Kandy Esala Perahera

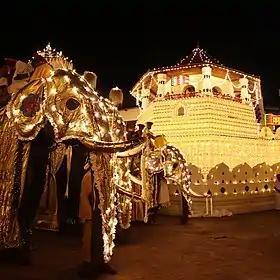

The Kandy Esala Perahera (the Sri Dalada Perahara procession of Kandy) also known as The Festival of the Tooth, is an annual religious and cultural festival held in the months of July and August in Kandy, Sri Lanka. This historic procession is conducted to pay homage to the Sacred Tooth Relic of the Buddha, which is enshrined at the Sri Dalada Maligawa (Temple of the Sacred Tooth Relic) in Kandy.